Town of Evening Calm, Country of Cherry Blossoms

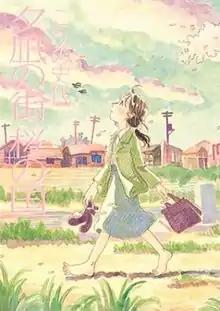
Cover of the first "tankōbon" edition of the manga, published by Futabasha

is a one-volume manga written and illustrated by Fumiyo Kōno. The two connected stories were first published in Japan by Futabasha in "Weekly Manga Action" in 2003 and 2004, then collected in a single "tankōbon" volume in 2004. The story is about a family of survivors of the atomic bombing of Hiroshima. The author based the characters on people who were in Hiroshima or Nagasaki.